Nannavanu

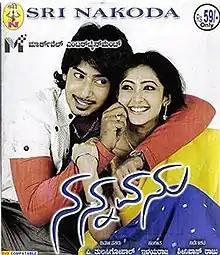

Nannavanu is a 2010 Indian Kannada language romantic drama film written and directed by Srinivas Raju and produced by Thulasi Gopal. The film stars Prajwal Devaraj along with Aindrita Ray and Avinash in pivotal roles. The film deals with the reincarnation revenge story as the backdrop. Music maestro Ilaiyaraaja scored the music and V. Nagendra Prasad wrote the lyrics for the songs.